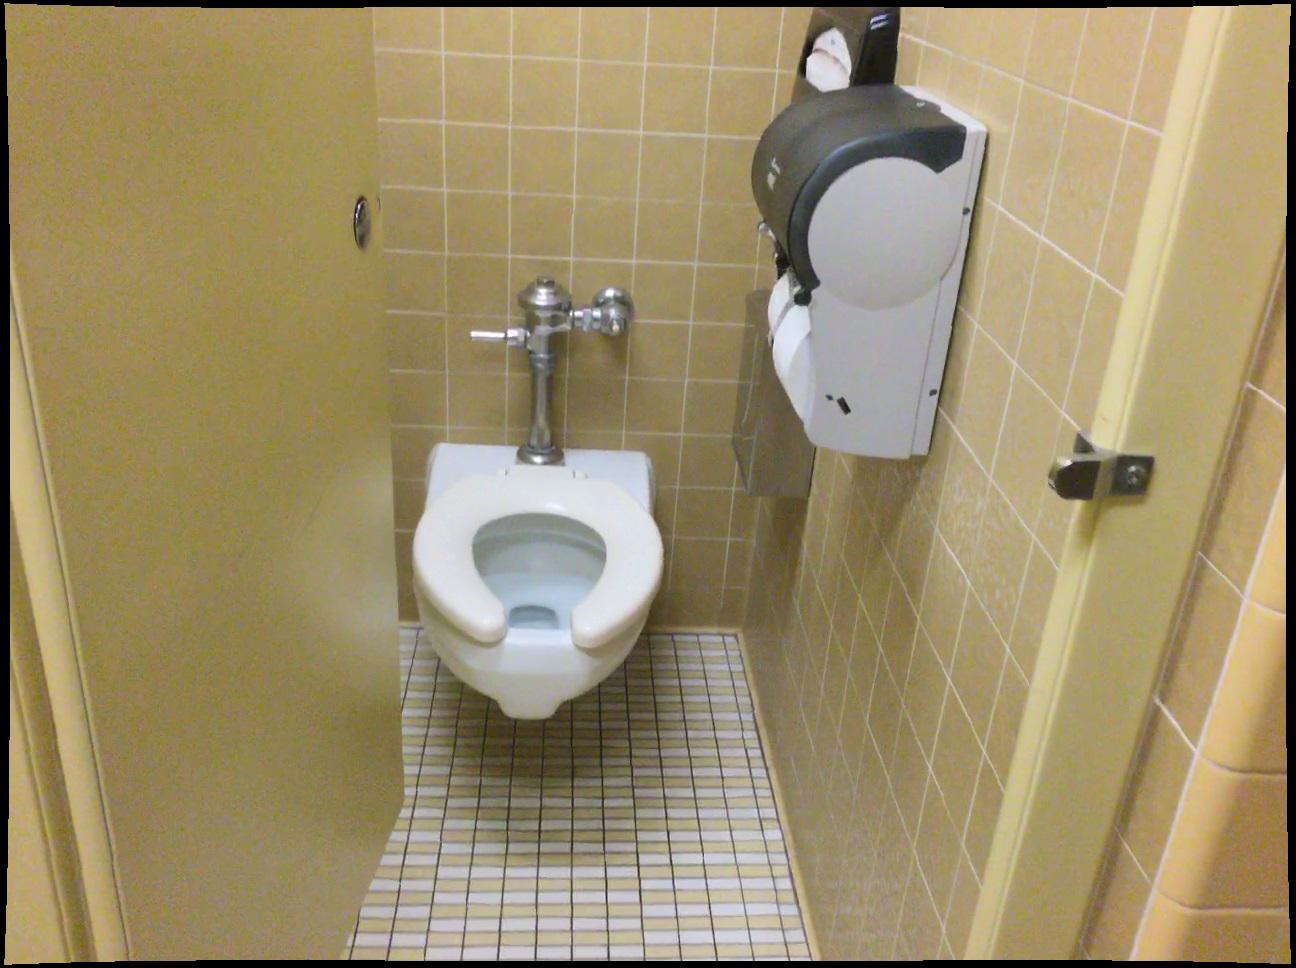
Question: Can the dispenser fit left of the toilet from the second object's perspective? Final answer should be yes or no.
Answer: Yes